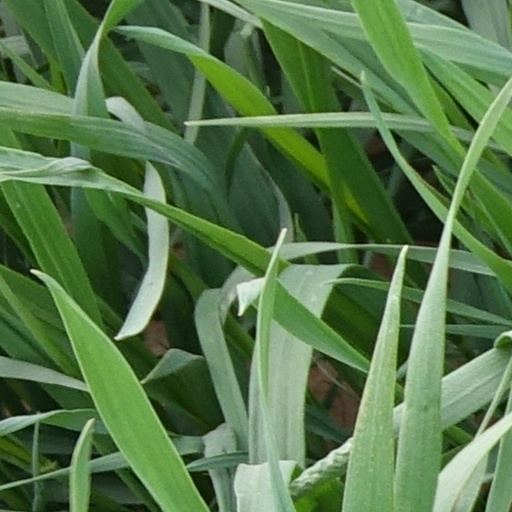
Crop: wheat